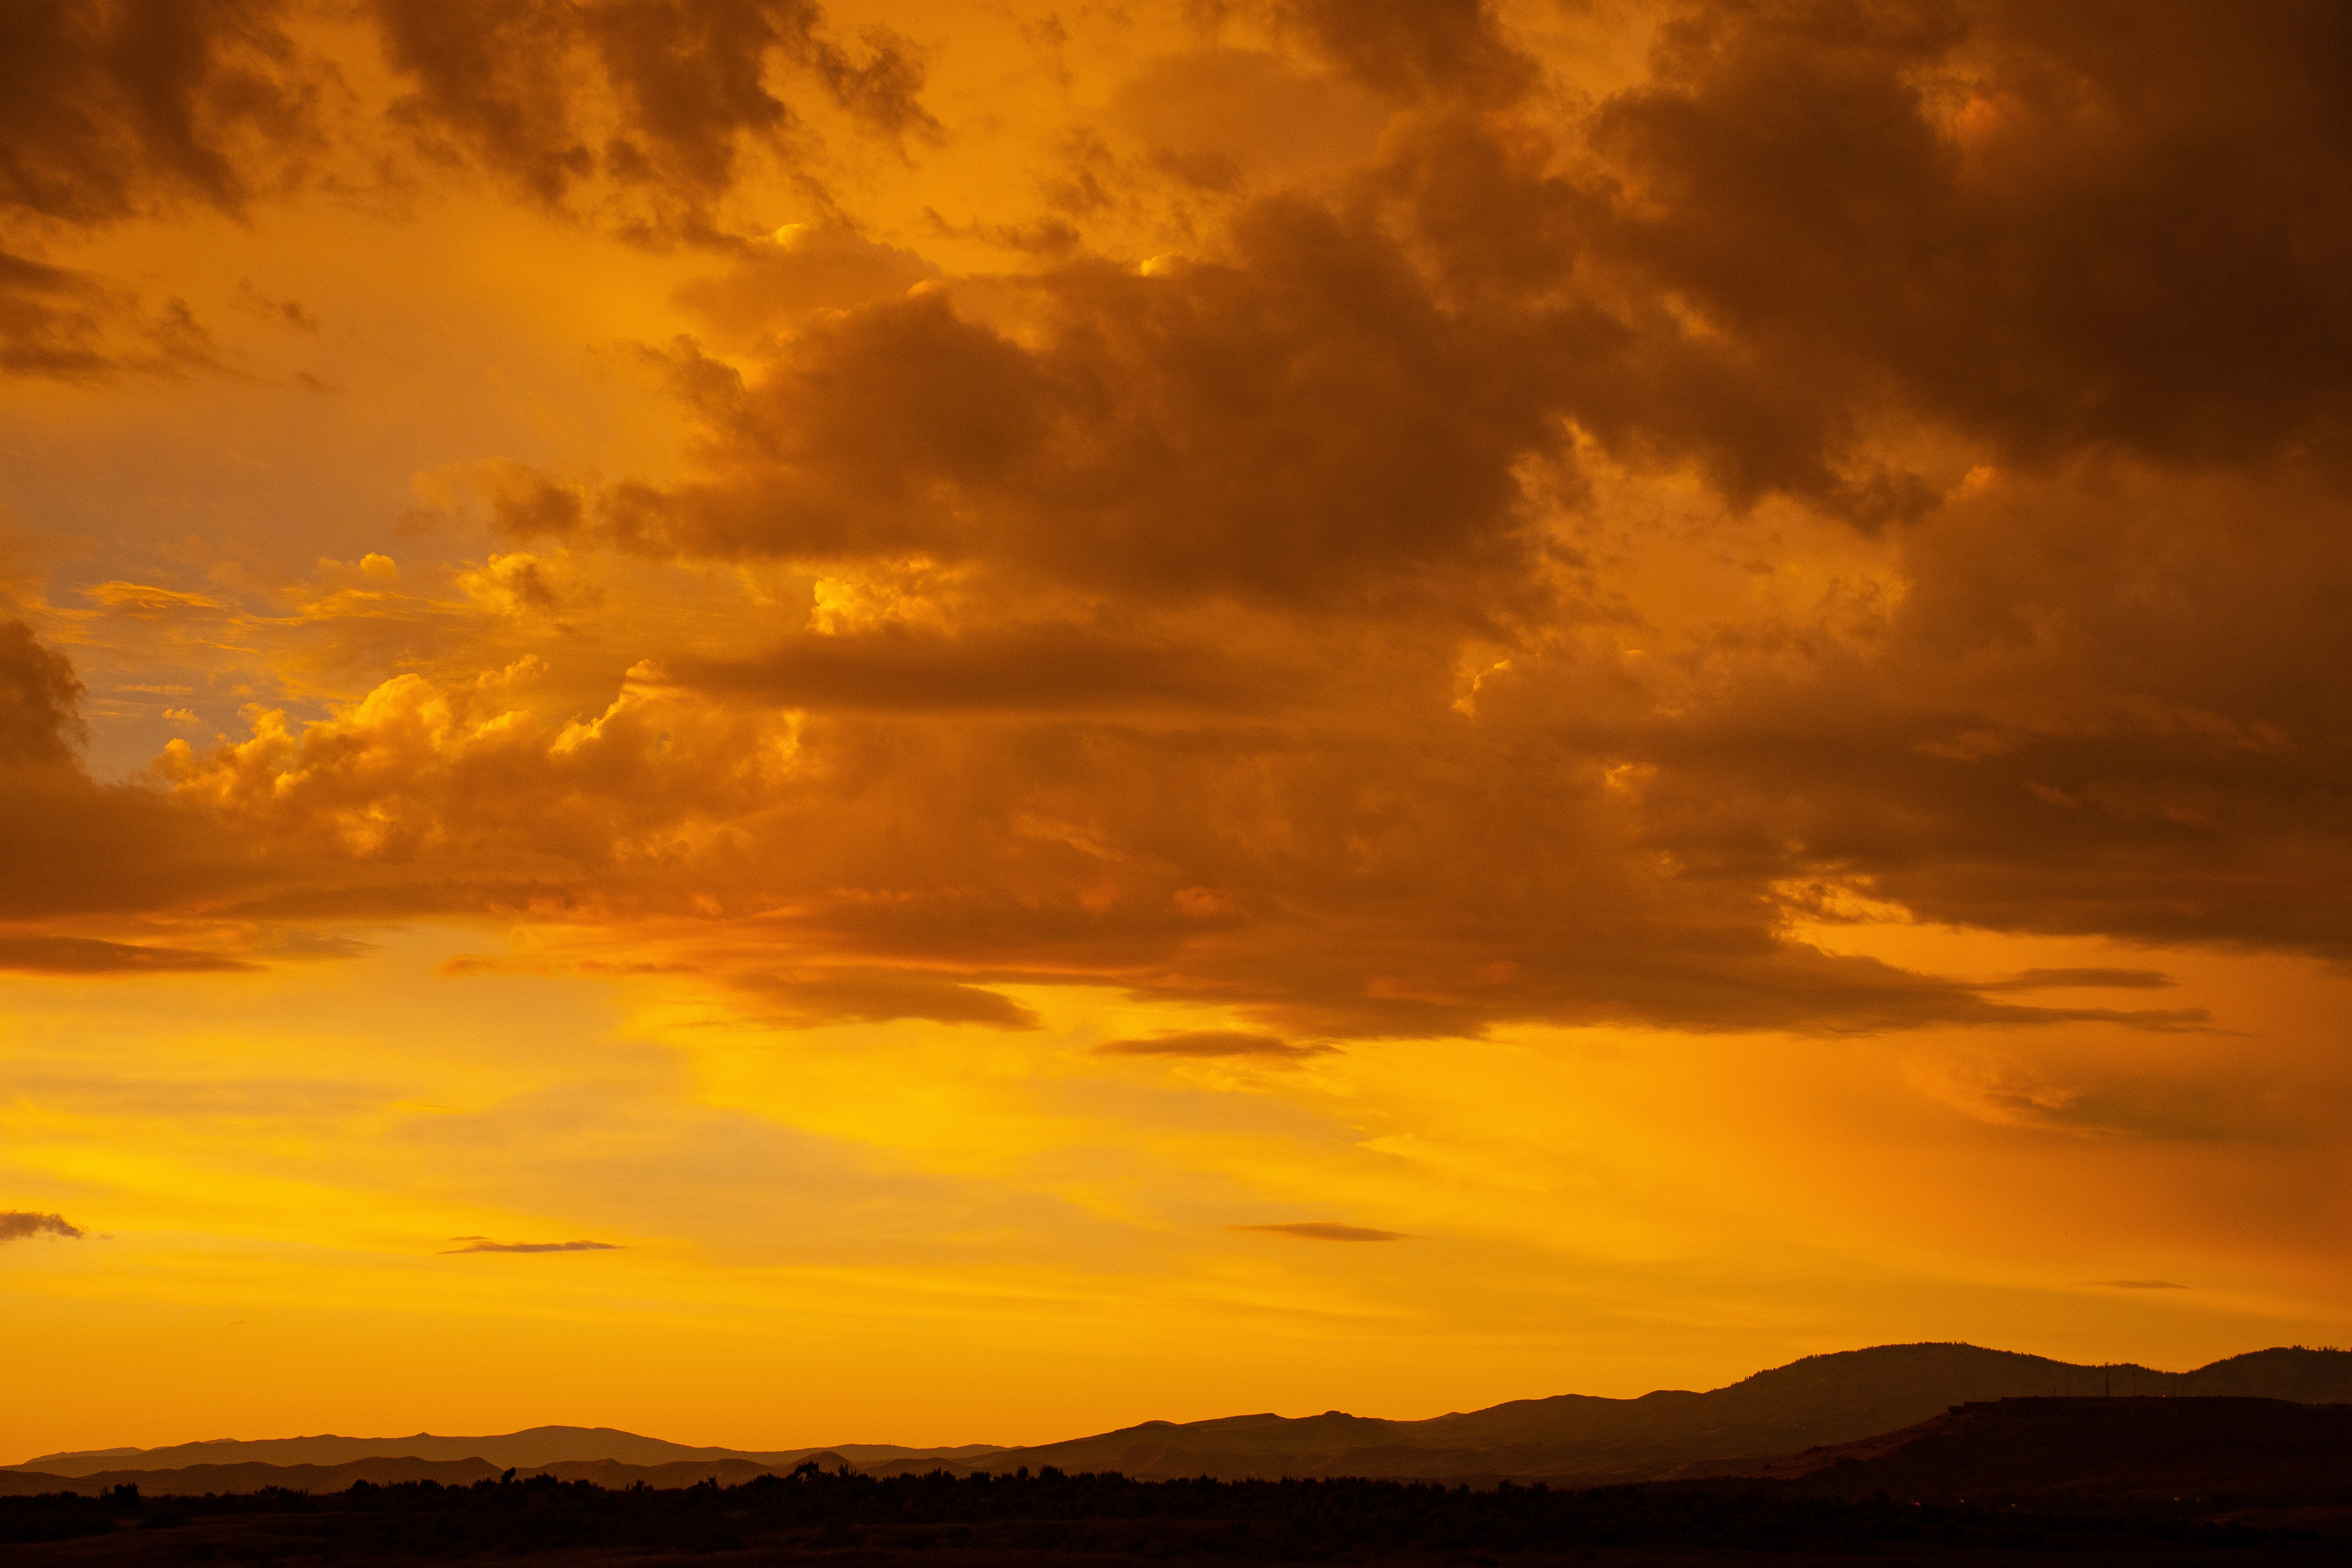
sky, afterglow, cloud, horizon, sunset, nature, evening, red sky at morning, dusk, yellow, orange, sunrise, atmosphere, cumulus, daytime, atmospheric phenomenon, morning, ecoregion, sunlight, calm, landscape, dawn, meteorological phenomenon, plain, sea, heat